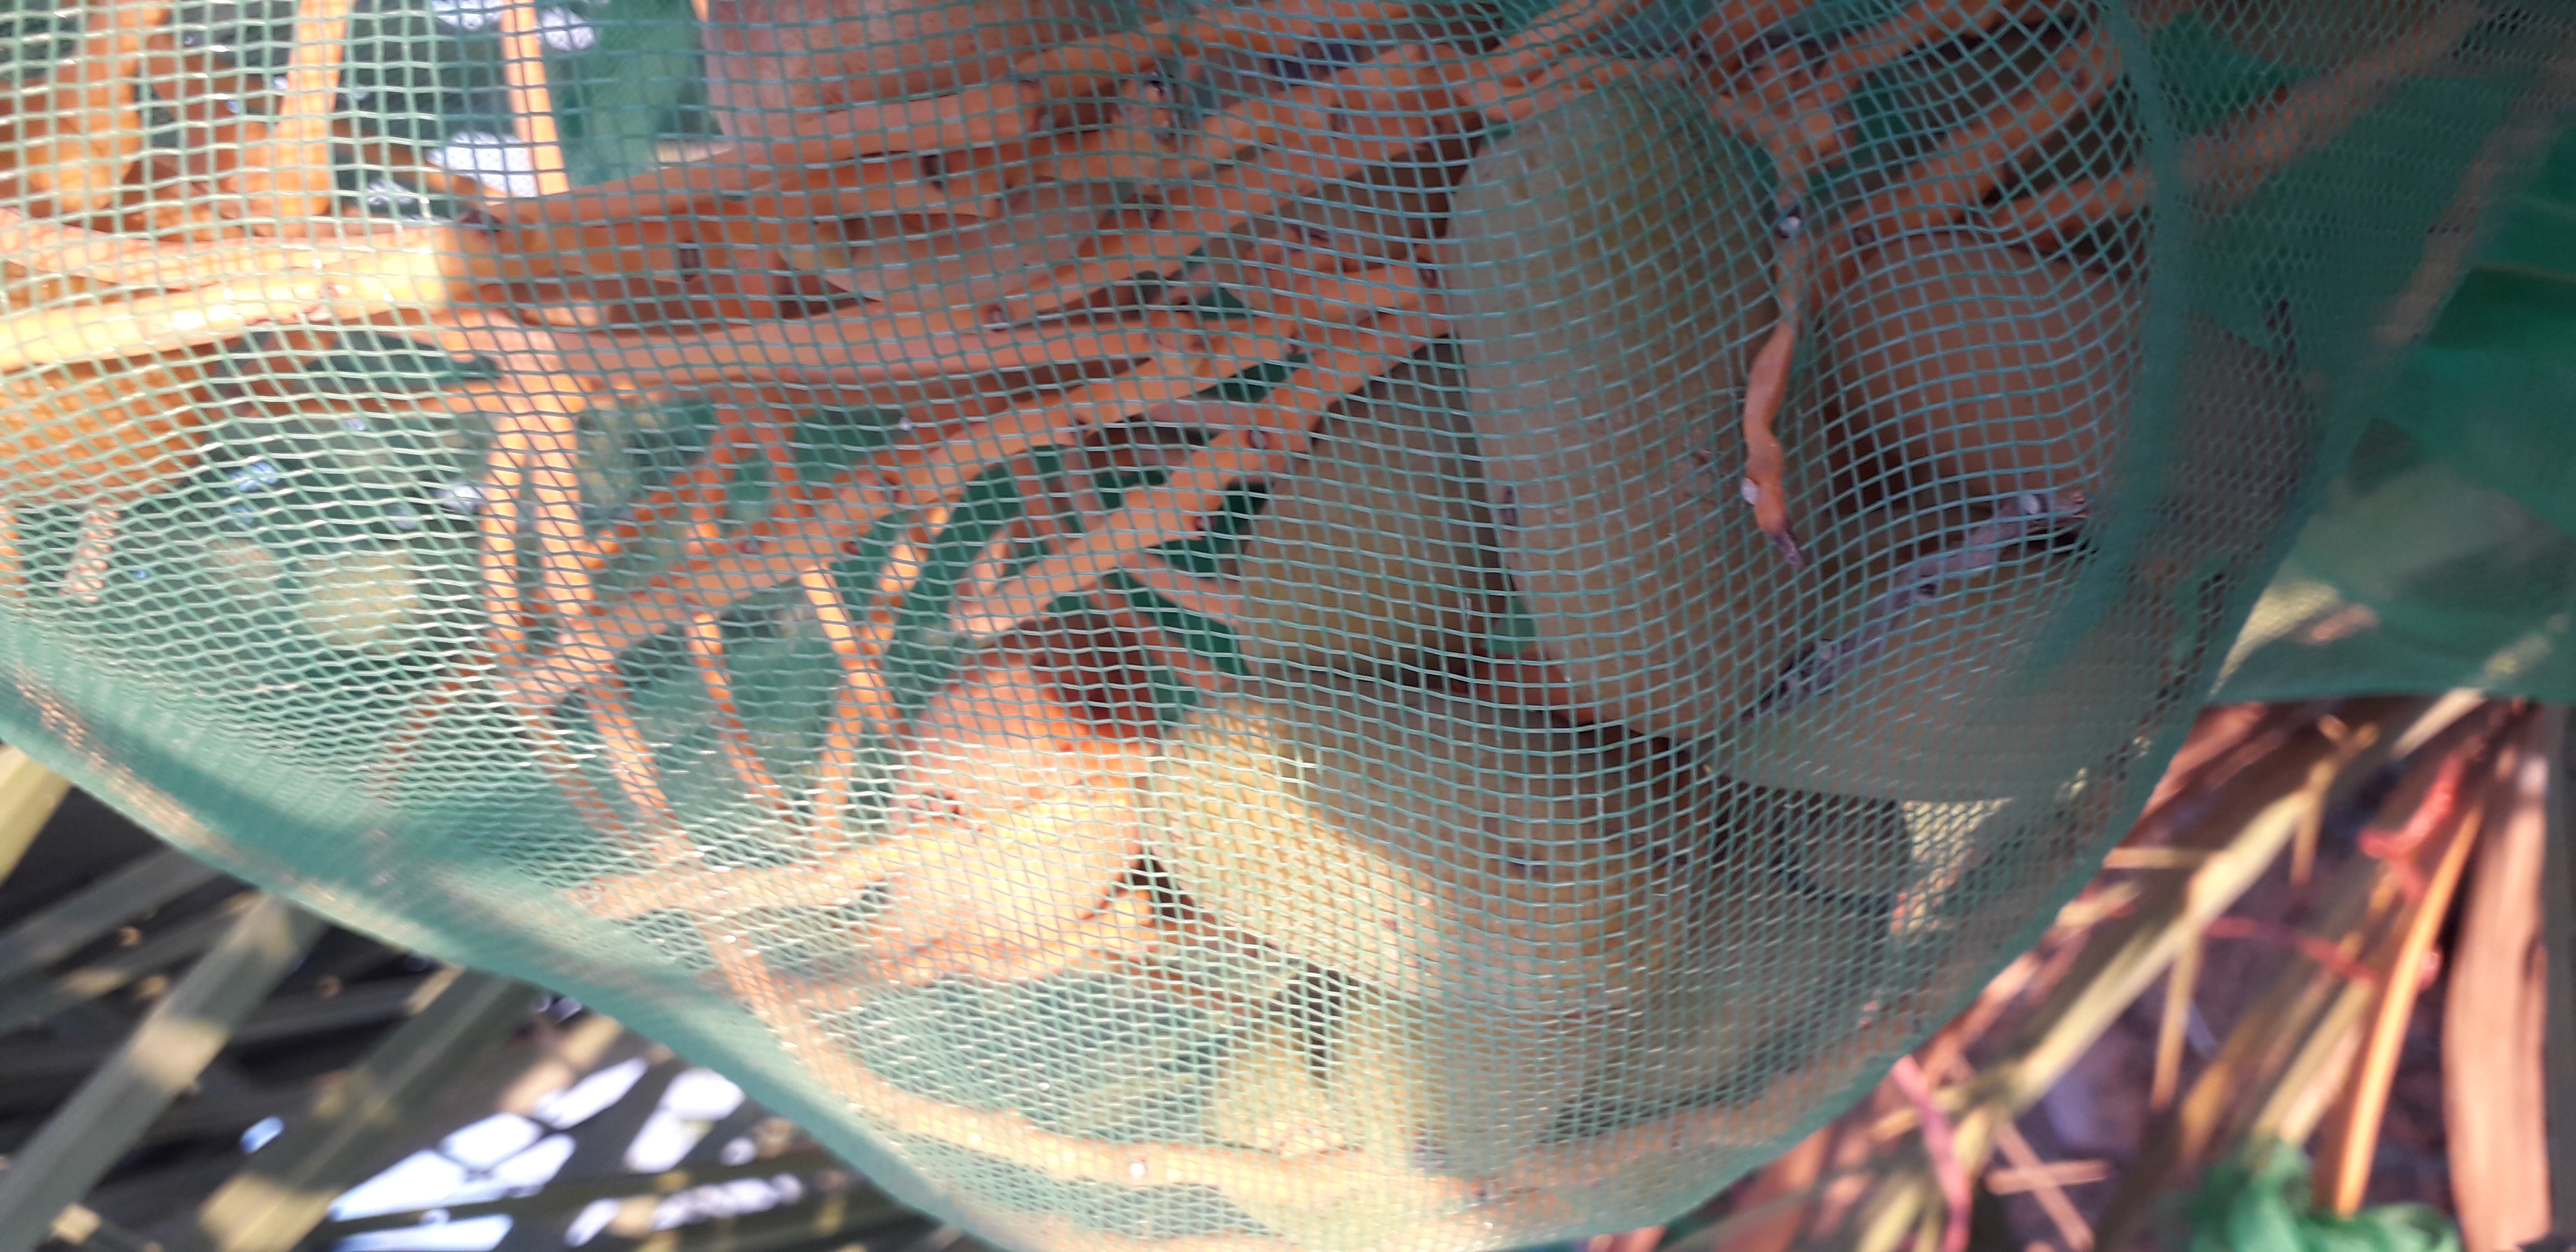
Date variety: Boumajhoul